L. Ron Hubbard

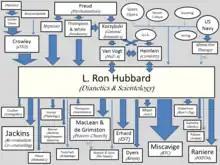
Hubbard's beliefs and practices, drawn from a diverse set of sources, influenced numerous offshoots, splinter-groups, and new movements.

In OT VIII, dated 1980, Hubbard explains the document is intended for circulation only after his death. In the document, Hubbard denounces the historic Jesus as "a lover of young boys" given to "uncontrollable bursts of temper". Hubbard explains that "My mission could be said to fulfill the Biblical promise represented by this brief anti-Christ period." This was corroborated by a 1983 interview where Hubbard's son Nibs explained that his father believed he was the Anti-Christ.